John B. Babcock

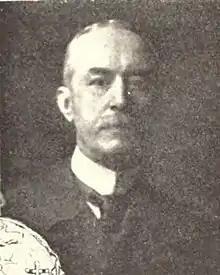

John Breckinridge Babcock (February 7, 1843 – April 26, 1909) was a US Army officer who received the Medal of Honor for his actions during the Indian Wars. (Note - his obituary in the "New York Times" states he was born in 1847, but this is not supported by the "Official Army Register".)